TNA Genesis (2012)

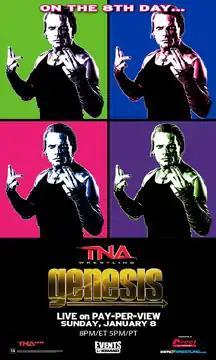
Promotional poster featuring Jeff Hardy

The 2012 Genesis was a professional wrestling pay-per-view (PPV) event produced by the Total Nonstop Action Wrestling (TNA) promotion, that took place on January 8, 2012 at Impact Wrestling Zone in Orlando, Florida. It was the seventh event under the Genesis chronology and first event of the 2012 TNA PPV schedule.